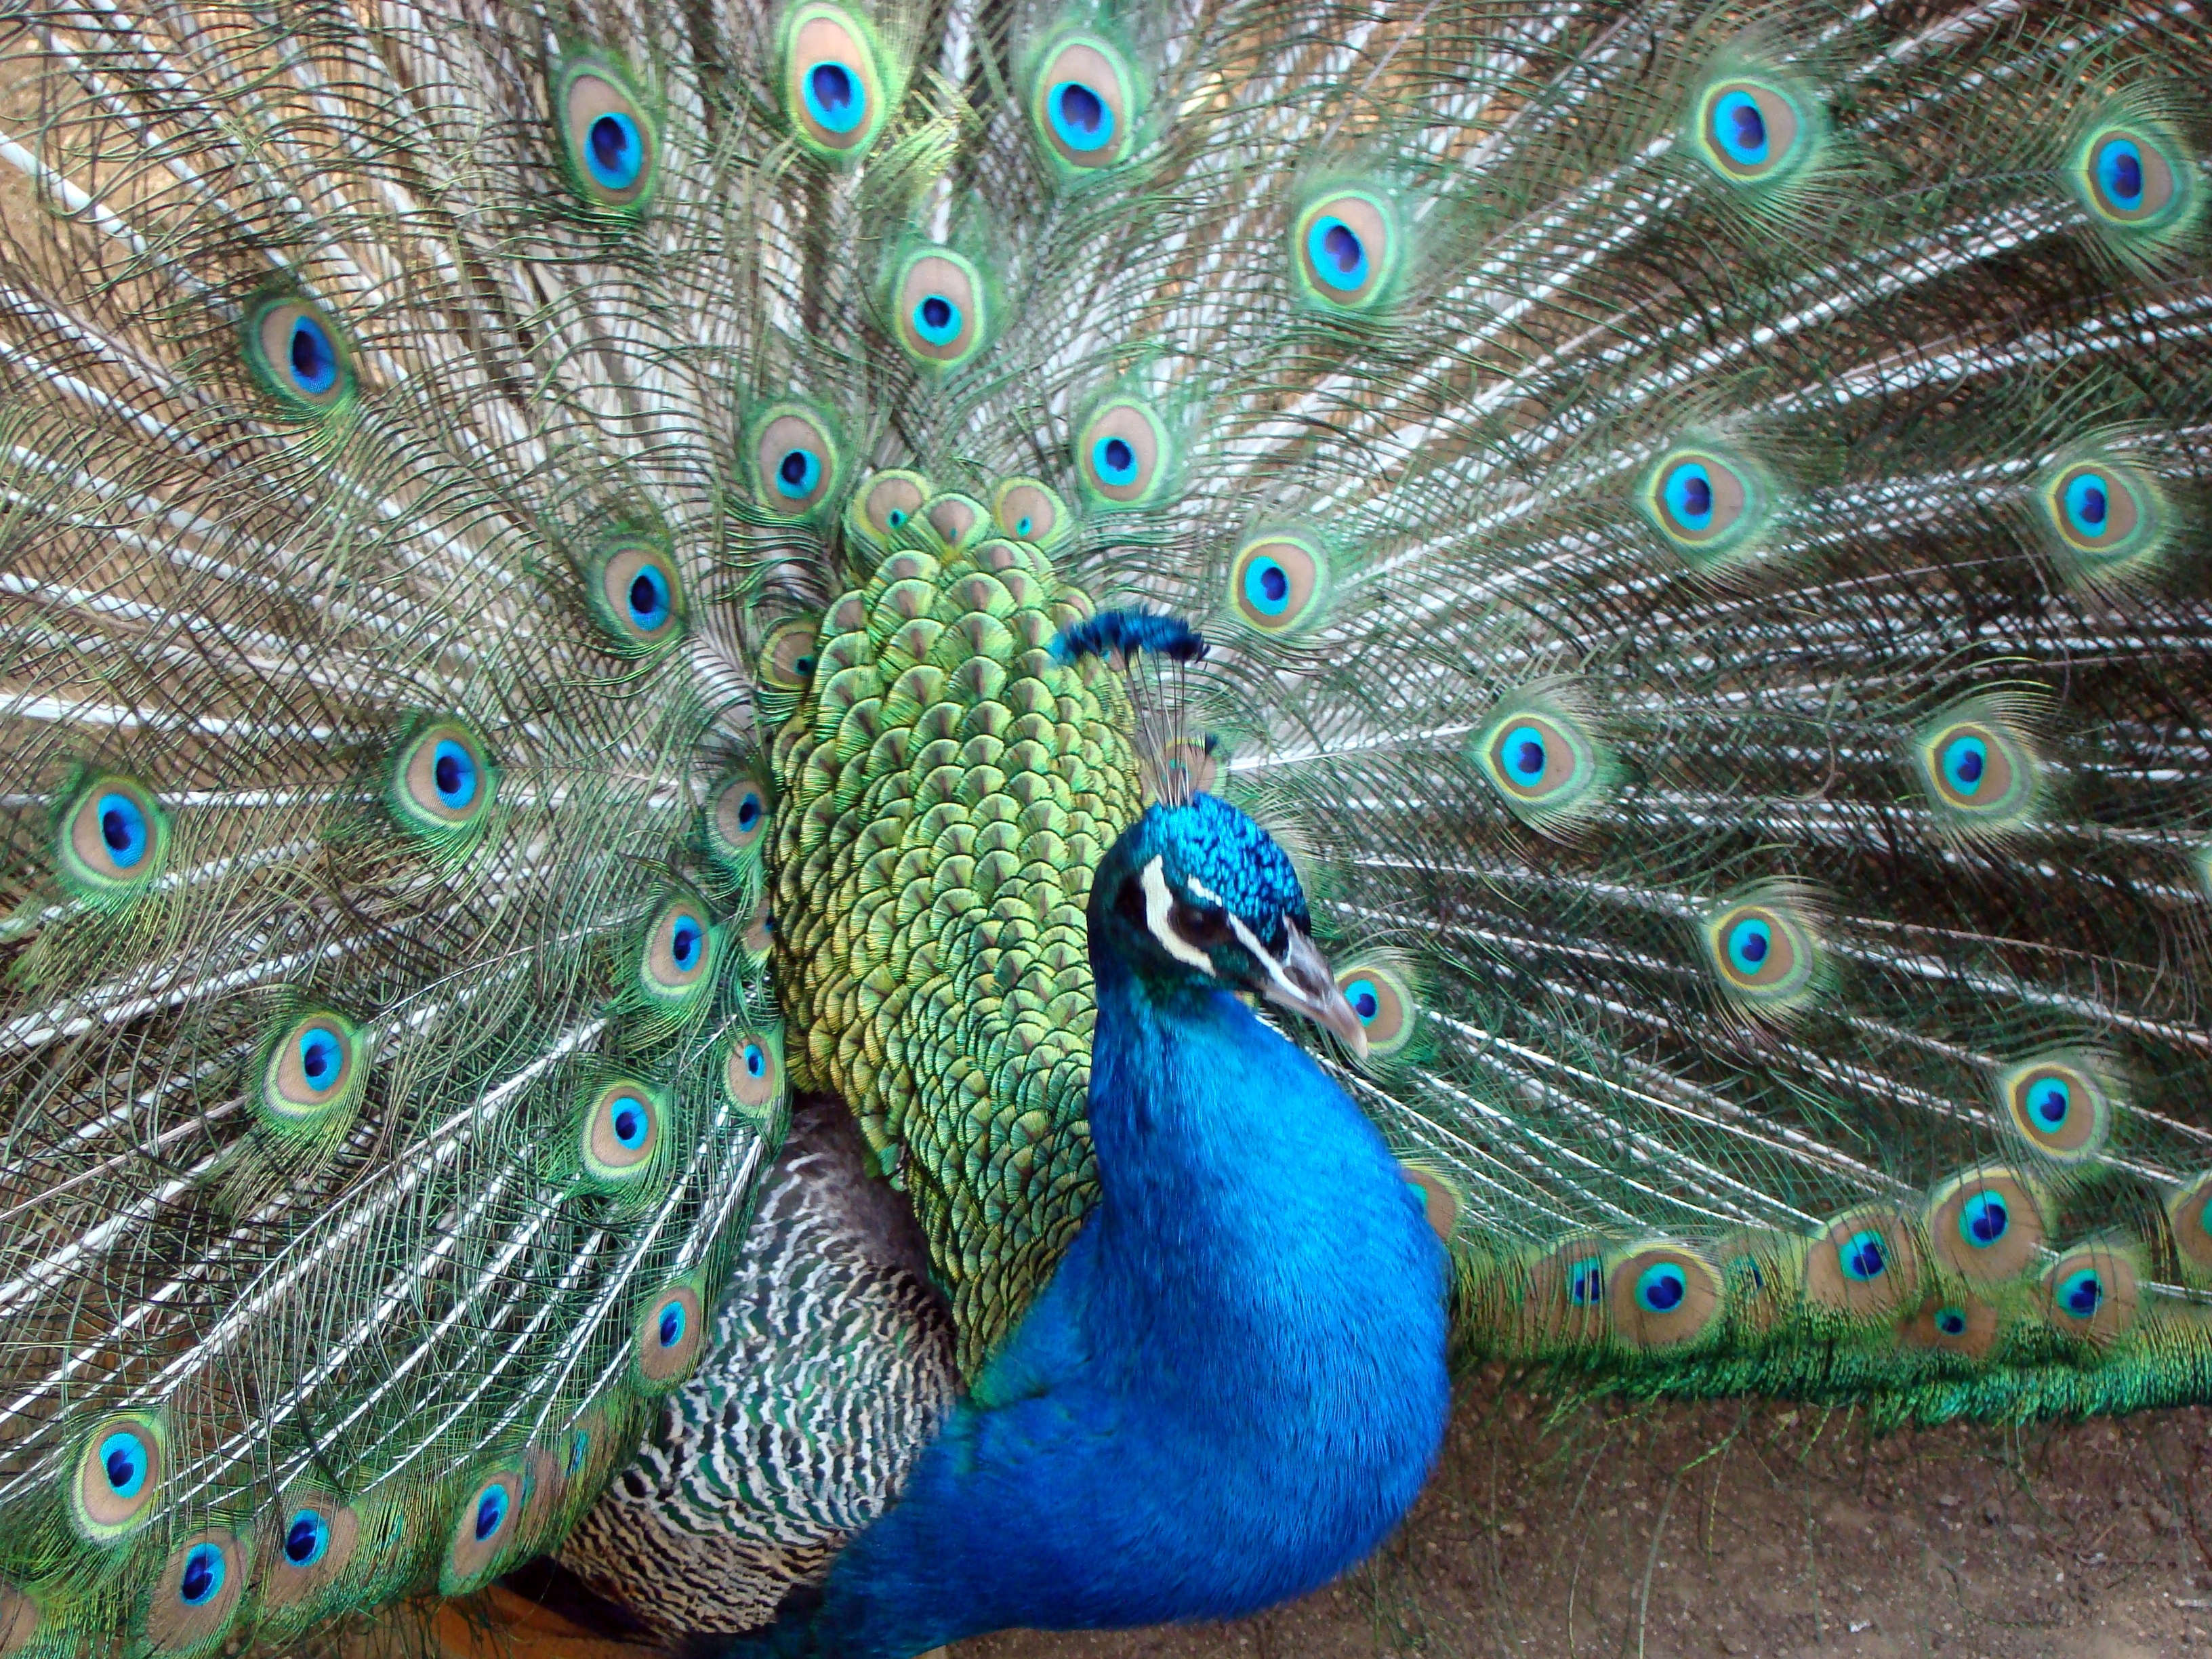
bird, wing, zoo, green, beak, fauna, peacock, galliformes, vertebrate, peafowl, phasianidae, organism